Johannes Christiaan de Marez Oyens

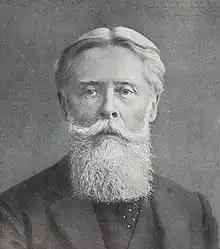
Johannes Christiaan de Marez Oyens

Johannes Christiaan de Marez Oyens (21 January 1845, Amsterdam – 11 August 1911, Partenkirchen) was a Dutch politician.